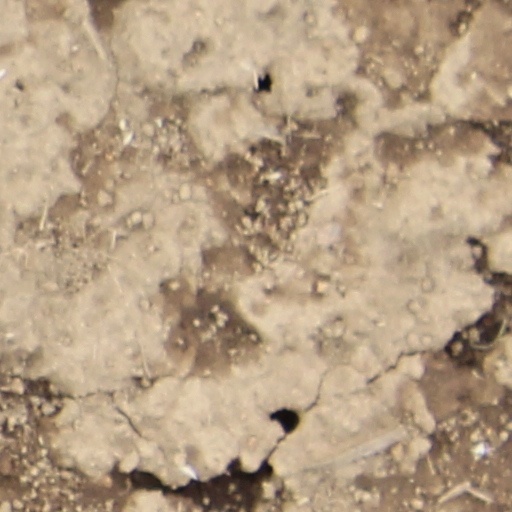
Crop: wheat